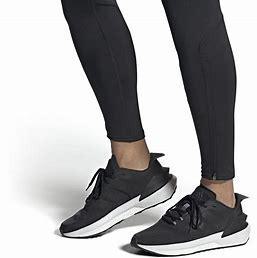
Brand: Adidas
Model: Avryn